Billy Butcher

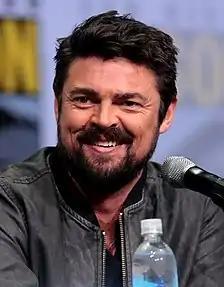

Karl Urban's depiction of Billy Butcher in the Amazon Prime Video streaming television adaptation has been positively received, and his interpersonal relationships with Hughie Campbell (portrayed by Jack Quaid) and Mother's Milk "MM" (portrayed by Laz Alonso) have been praised.